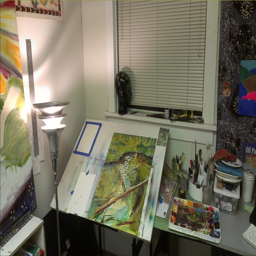
working on paintings for sale this summer .